Kellen Mond

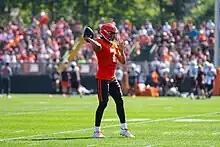
Mond with the Browns in 2023

Mond was selected by the Minnesota Vikings in the third round with the 66th overall pick in the 2021 NFL draft. He signed his four-year rookie contract with Minnesota on June 15, 2021.